Grécourt

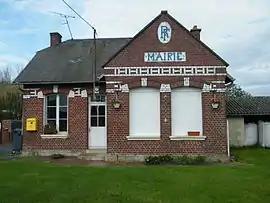
The town hall in Grécourt

Grécourt is a former commune in the Somme department in Hauts-de-France in northern France. On 1 January 2019, it was merged into the commune Hombleux.